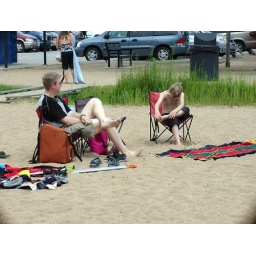
My husband and one son at the beach while the other boys were in the water. (Skaha Lake)